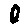
Label: 0